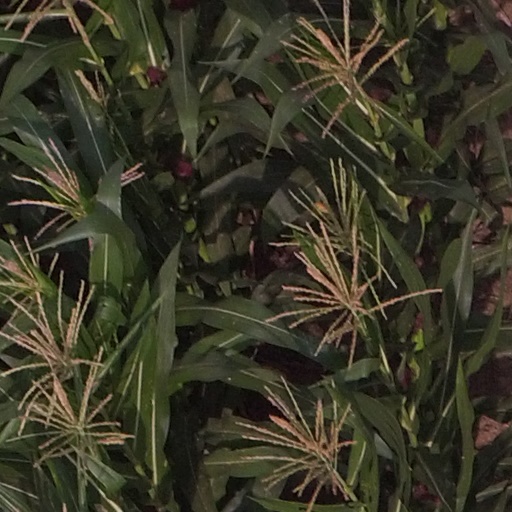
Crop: maize; corn